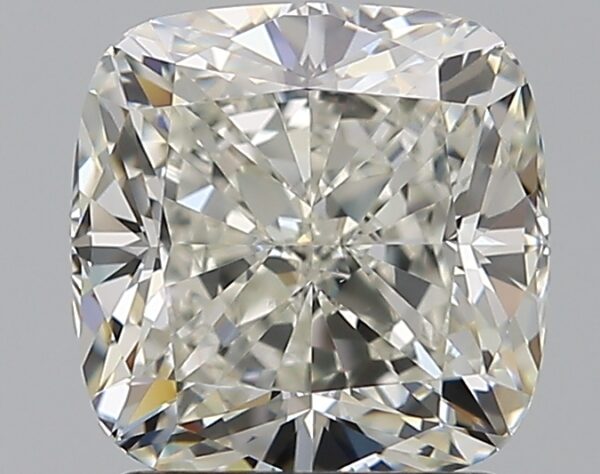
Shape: cushion
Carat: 2.01
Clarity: VS2
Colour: J
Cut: EX
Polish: EX
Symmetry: EX
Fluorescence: F
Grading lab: GIA
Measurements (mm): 6.98 x 6.94 x 4.83